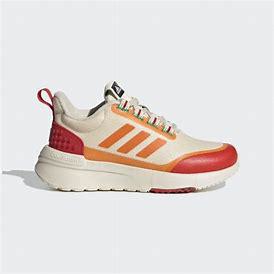
Brand: Adidas
Model: Racer Tr X Lego